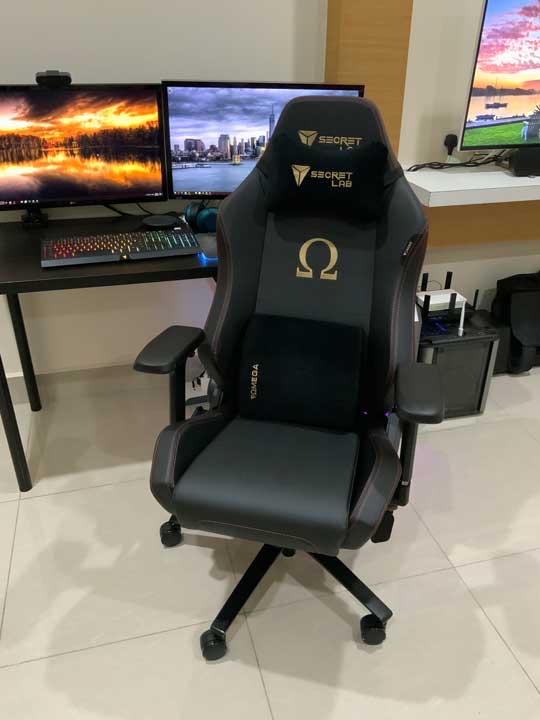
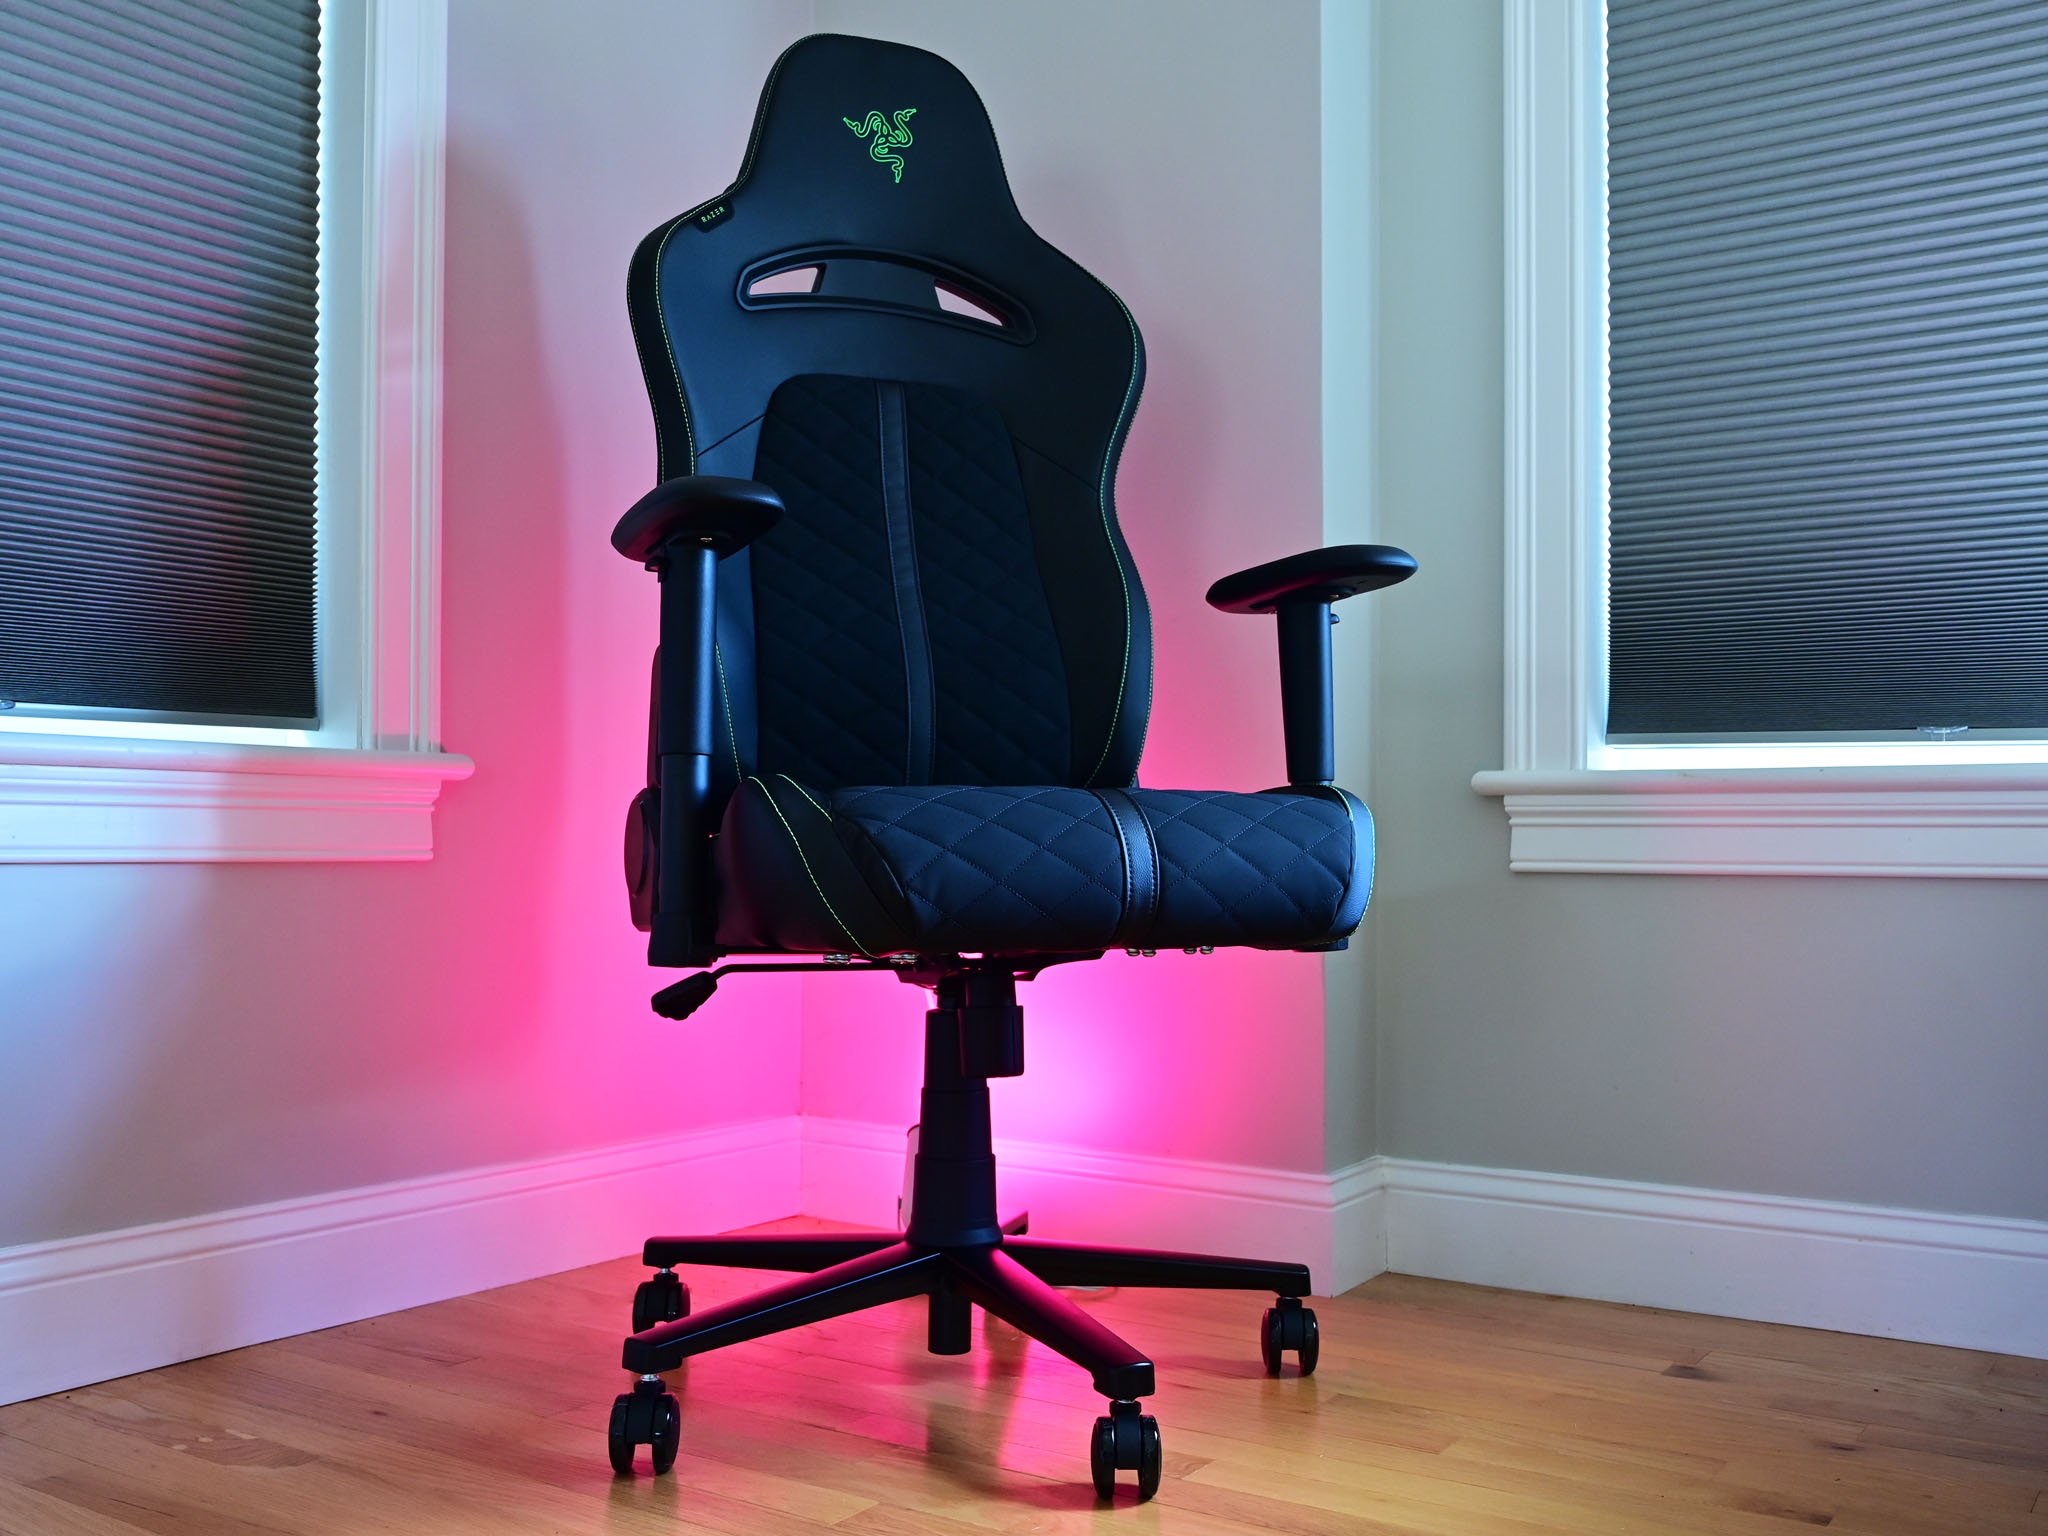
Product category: items_chair
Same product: no